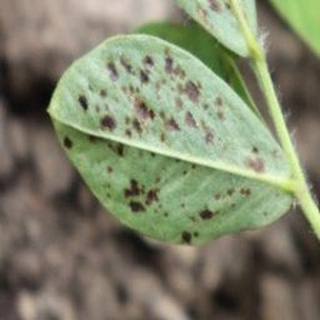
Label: groundnut_rust